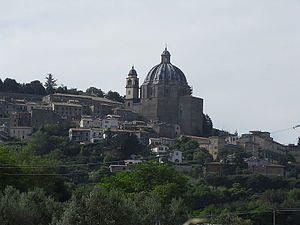
Le diocèse de Montefiascone était un diocèse catholique d'Italie. Il fut créé, en 1369, par détachement du diocèse de Bagnoregio. En 1986, il fusionne pour devenir le « diocèse de Viterbo, Acquapendente, Bagnoregio, Montefiascone, Tuscania e San Martino al Monte Cimino », nom abrégé en diocèse de Viterbe en 1991.